The Party's Over (1965 film)

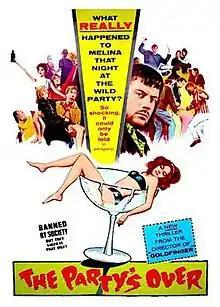
Theatrical release poster

The Party's Over is a 1965 British drama film directed by Guy Hamilton and starring Oliver Reed, Clifford David, Ann Lynn and Katherine Woodville. Filmed in 1963, it was censored in the UK over scenes of implied necrophilia, which delayed its release until 1965. It was produced by Anthony Perry, with music by John Barry. Guy Hamilton asked for his name to be removed from the credits in protest at the censorship of the film.